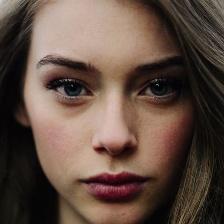
Label: faces